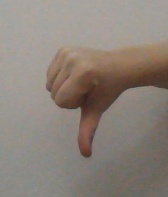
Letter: waw